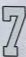
Number: 7